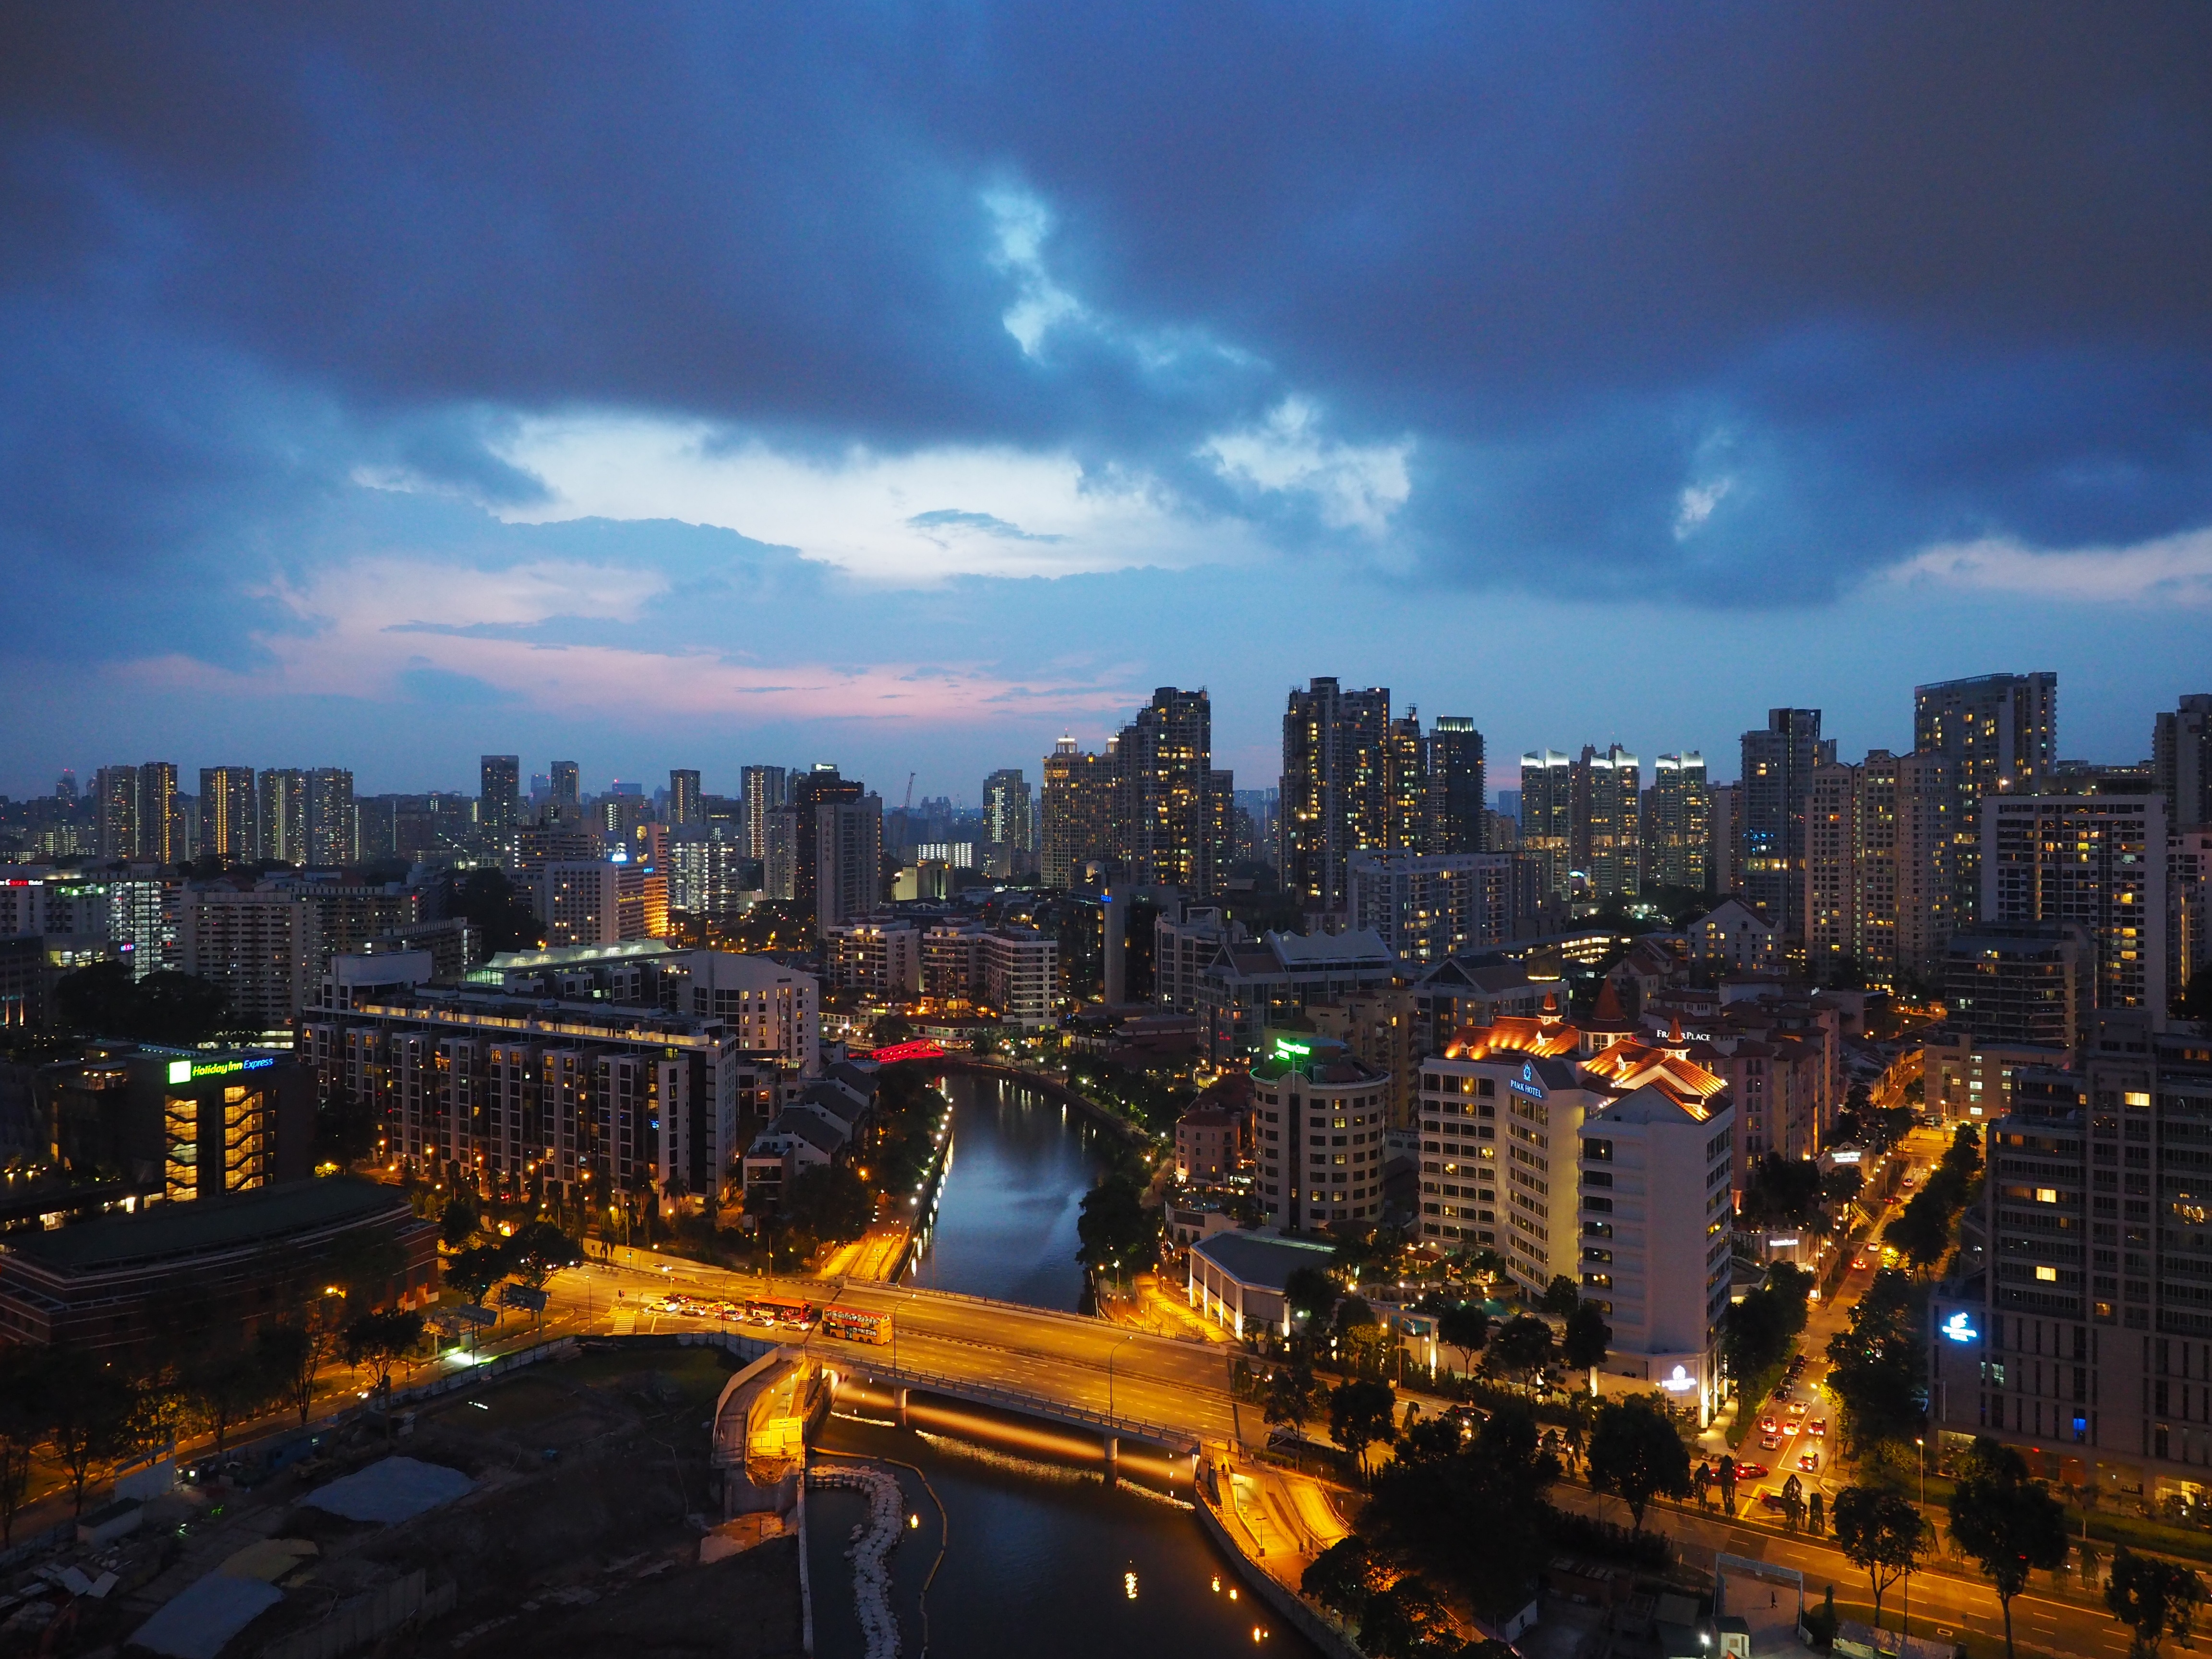
horizon, cloud, architecture, sky, sunset, skyline, night, building, city, skyscraper, urban, river, cityscape, panorama, downtown, tourist, travel, dusk, evening, twilight, asia, marina, business, illuminated, district, scene, singapore, metropolis, singapore skyline, urban area, residential area, human settlement, metropolitan area